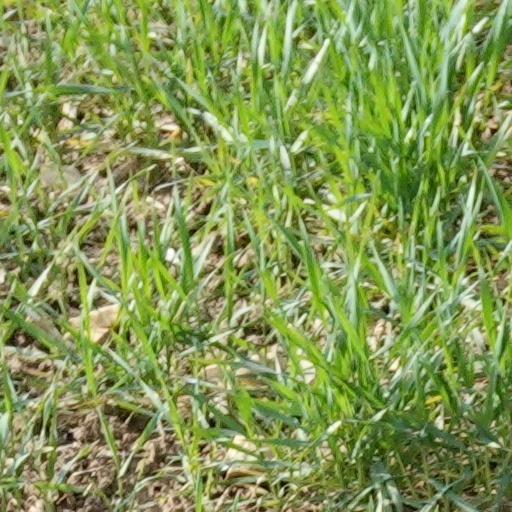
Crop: wheat